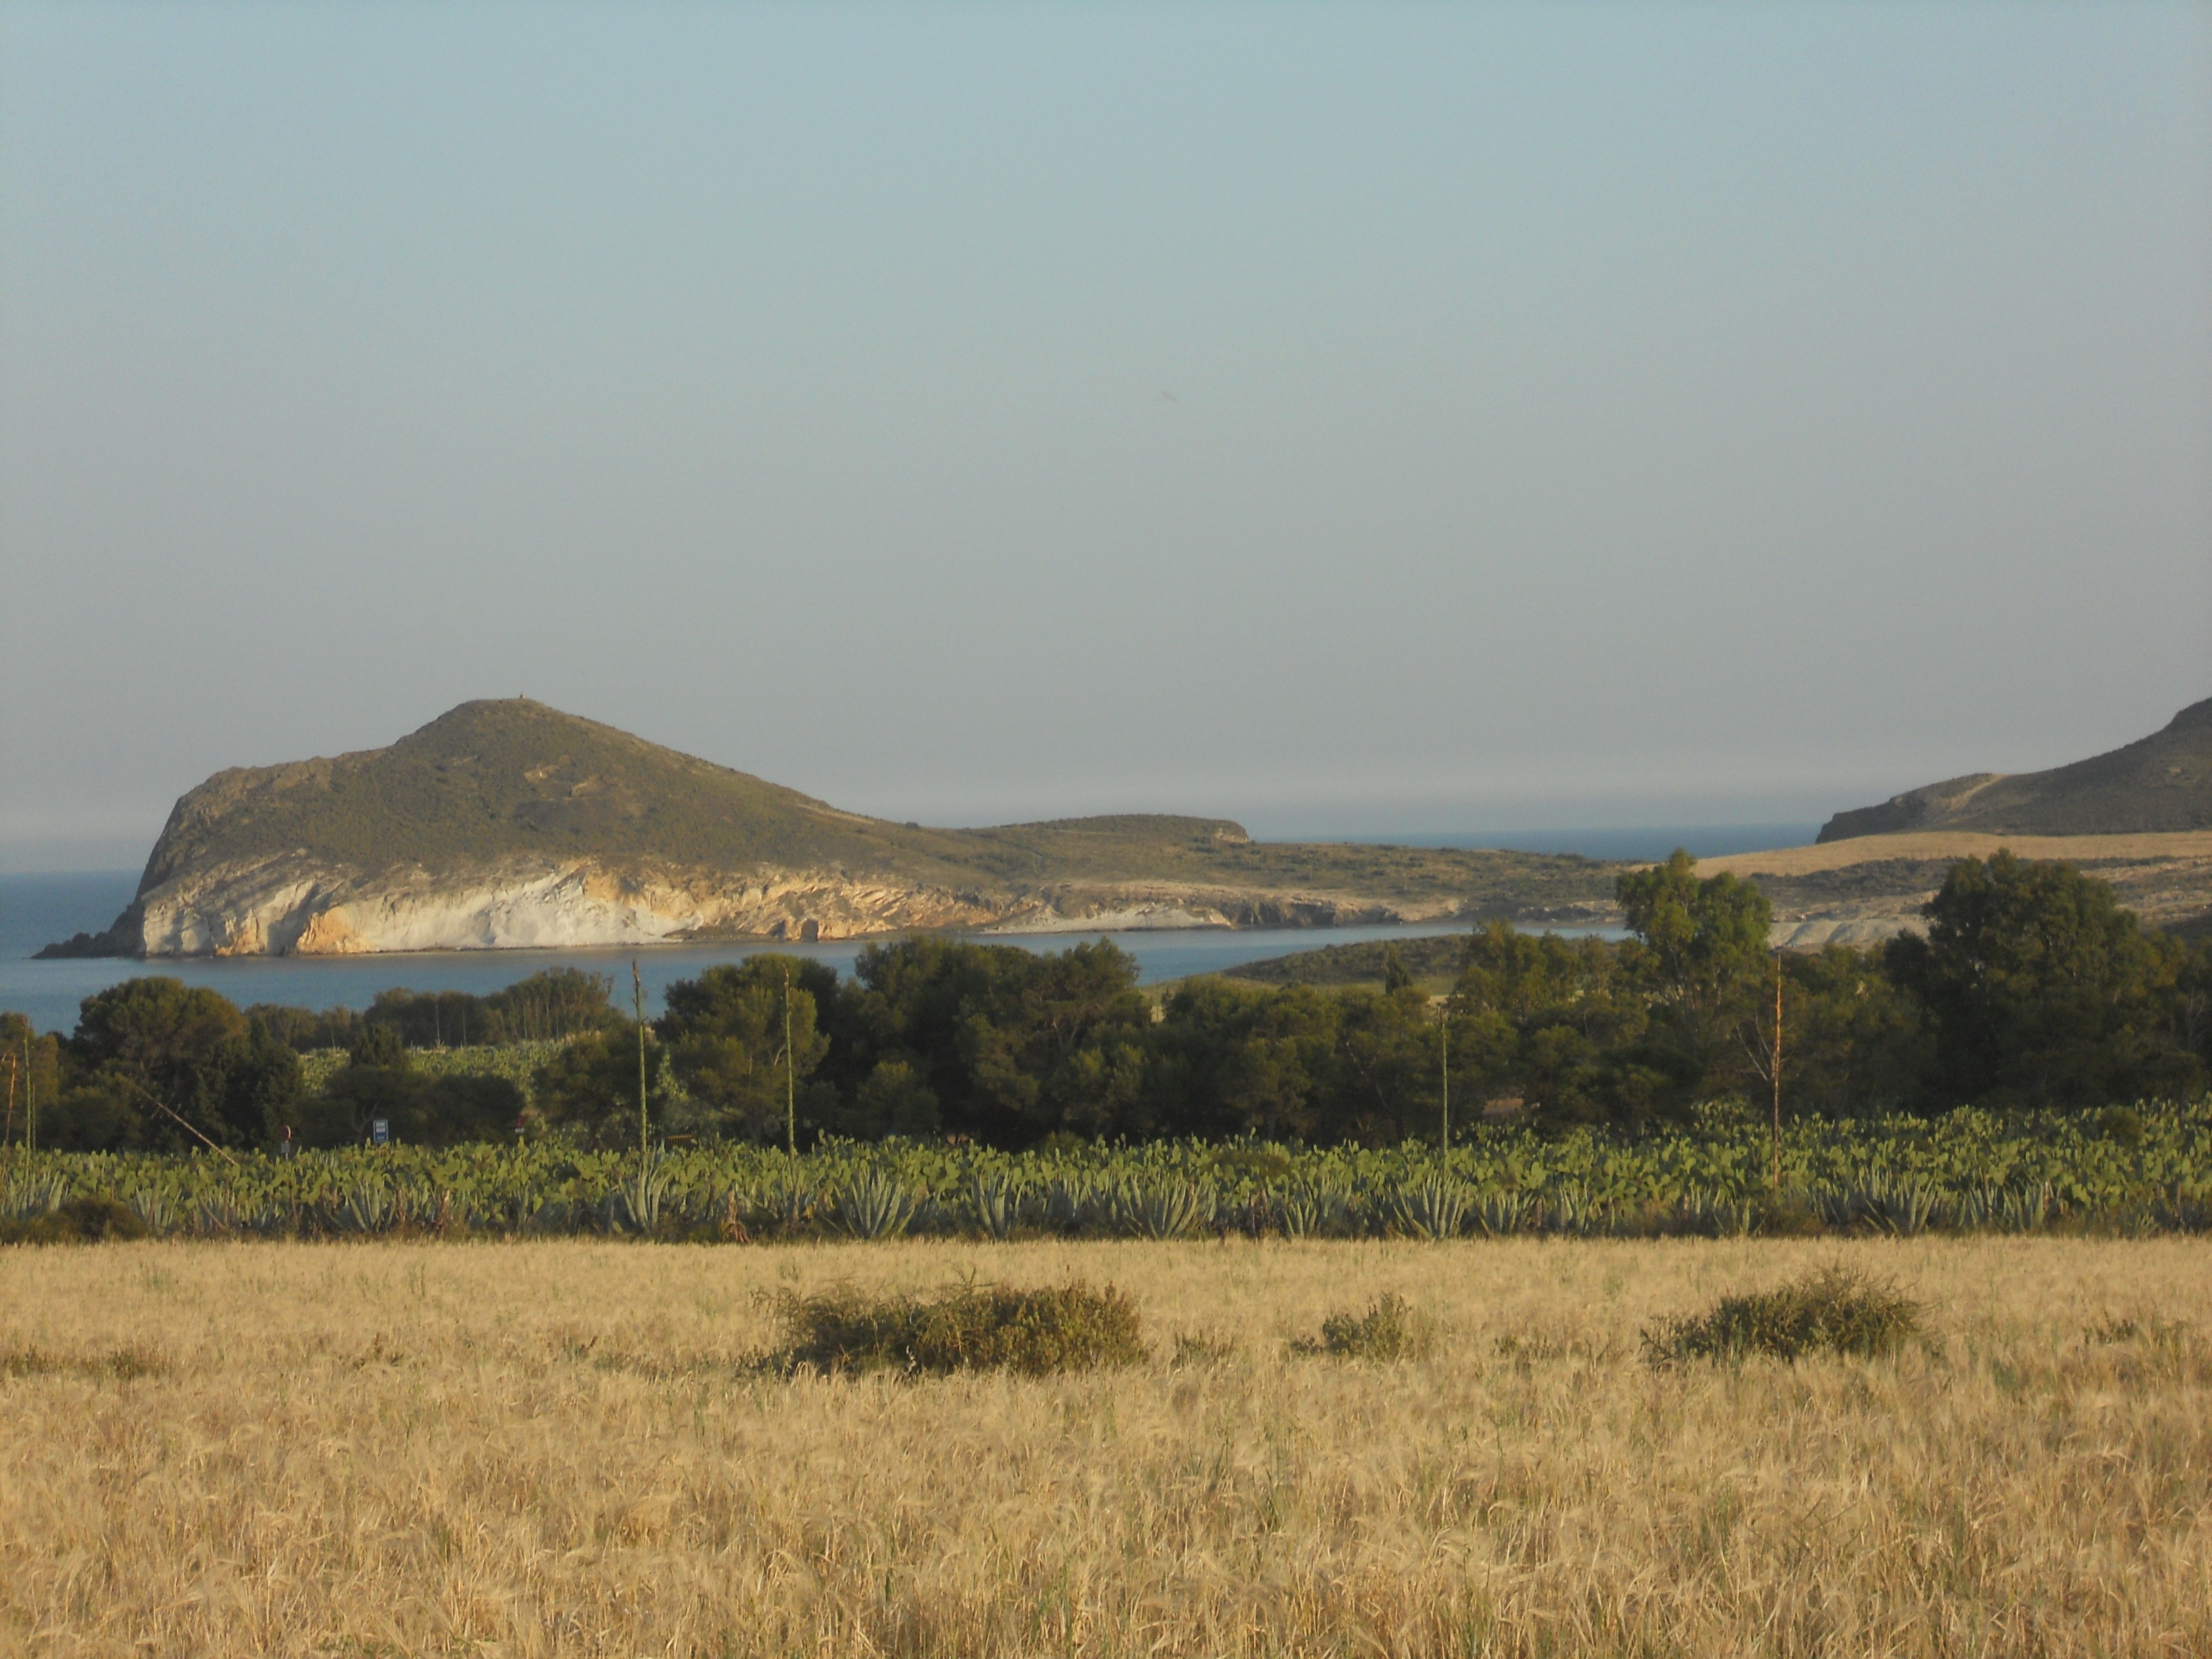
landscape, horizon, wilderness, mountain, field, prairie, hill, pasture, tourism, savanna, plain, grassland, badlands, landscapes, beaches, plateau, fell, habitat, loch, almeria, cabo de gata, ecosystem, steppe, rural area, natural environment, geographical feature, ecoregion, n jar